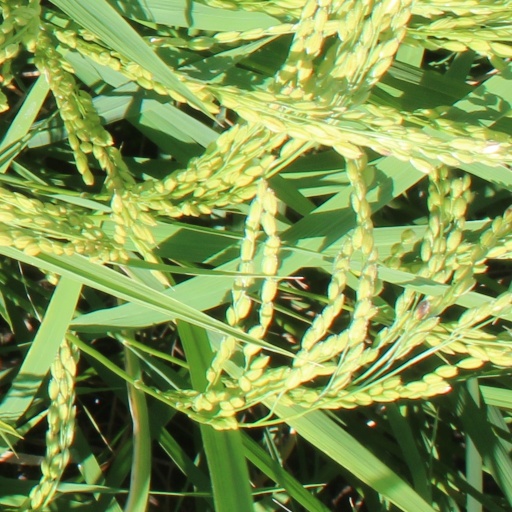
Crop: rice